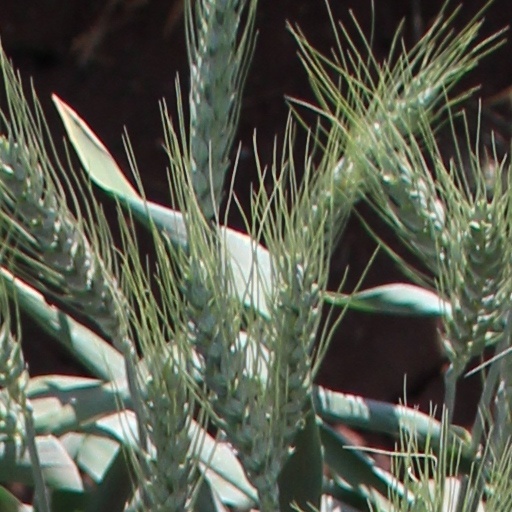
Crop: wheat